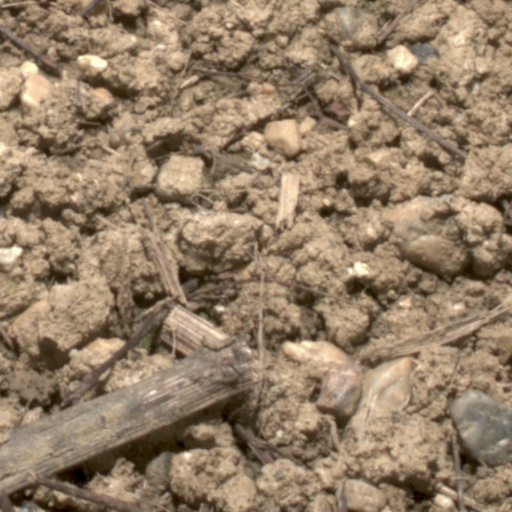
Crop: wheat